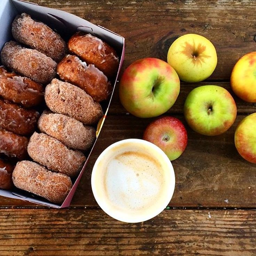
sweet spots to visit this season